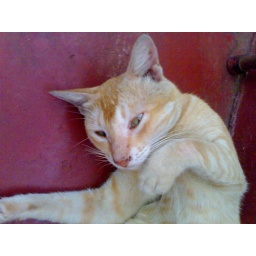
This is the poor little kitty who was killed by out next door dog...